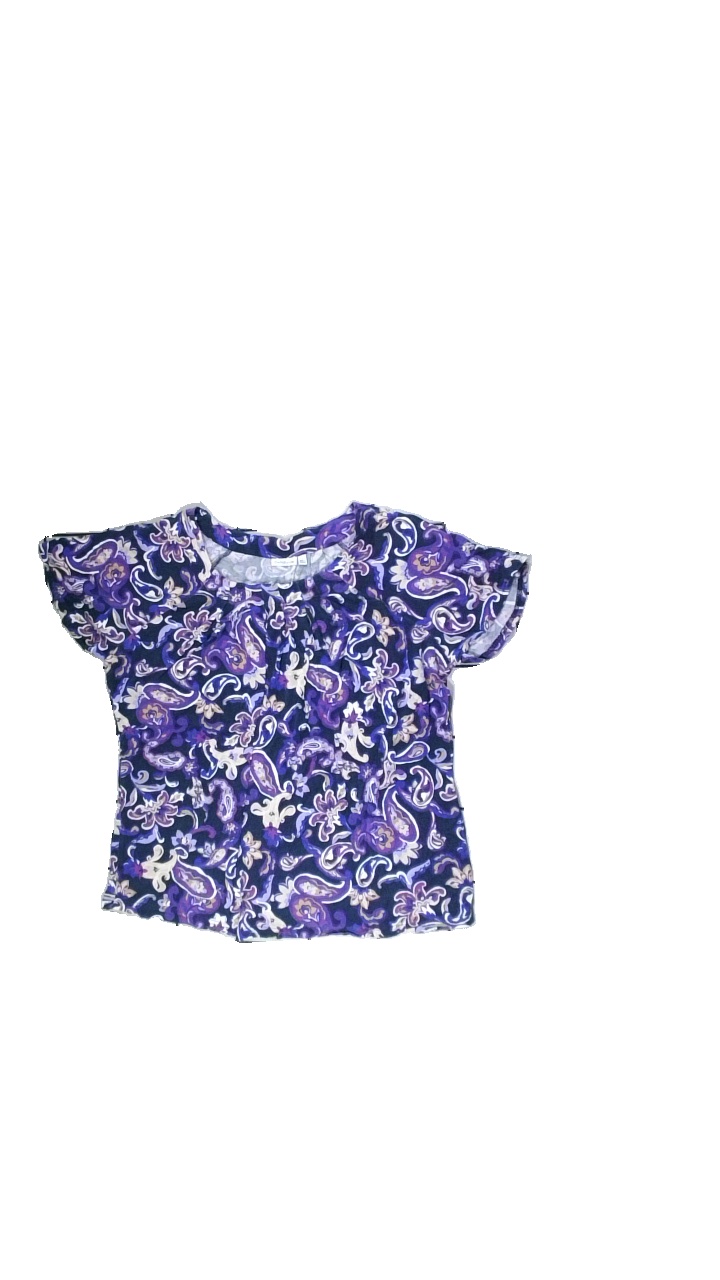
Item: Top (Ladies)
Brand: Croft & Barrow
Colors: Blue, Pink, Black, Multicolor
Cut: Regular, C-collar
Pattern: Floral print
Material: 73% viscose, 27% cotton
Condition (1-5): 2
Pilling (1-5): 4
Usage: Recycle
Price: <50